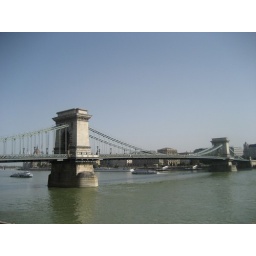
bridge over Danube river